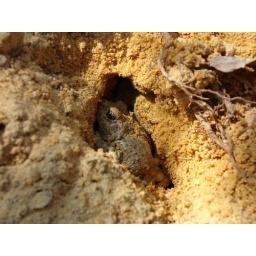
Midwife toad in the building sand